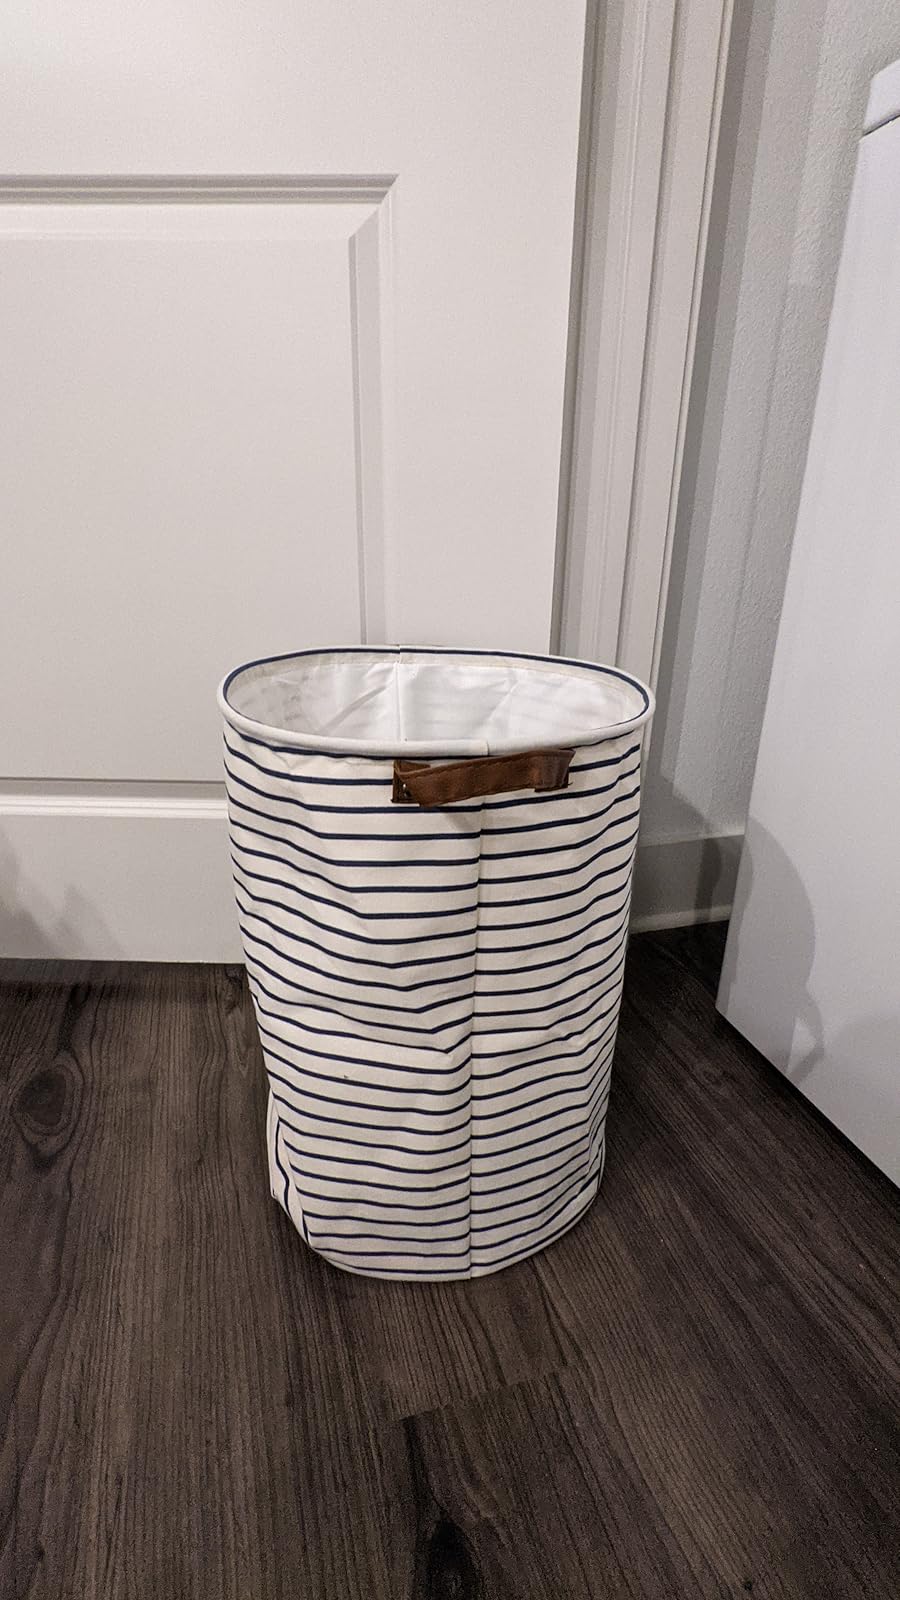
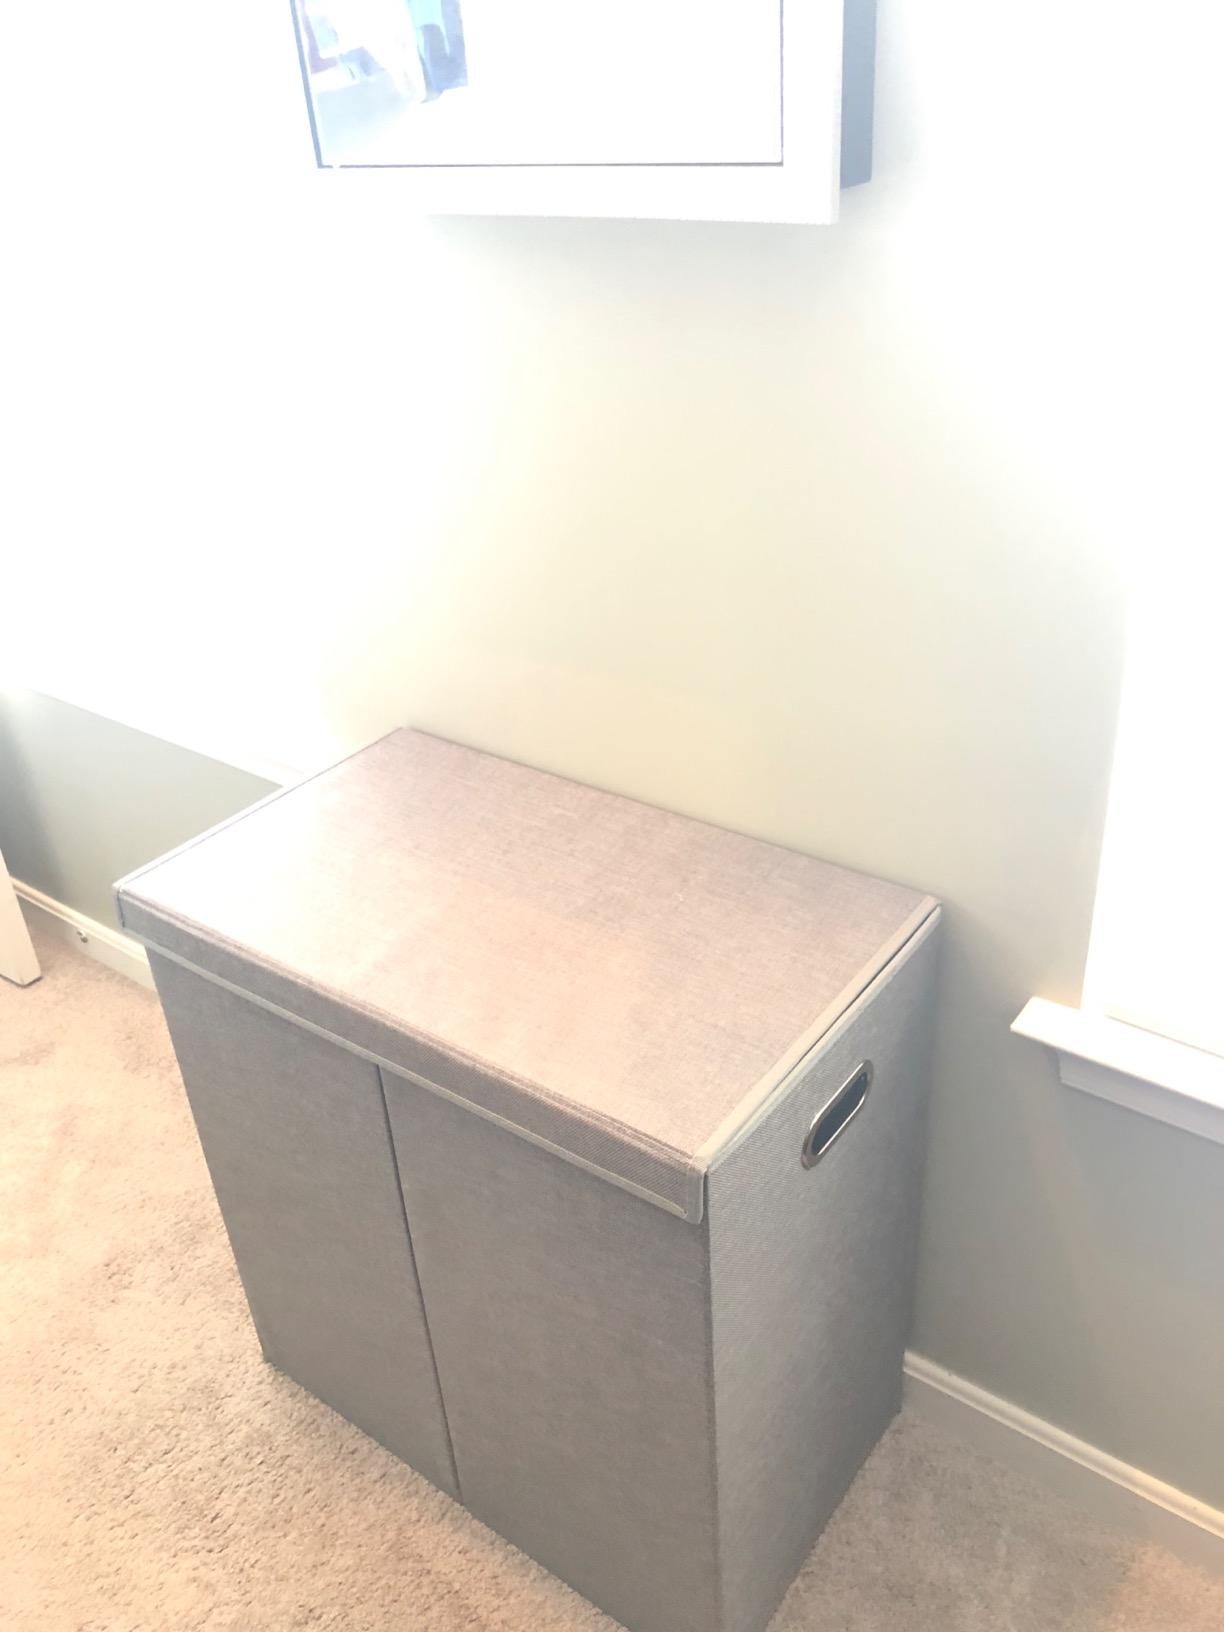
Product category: items_hamper
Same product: no